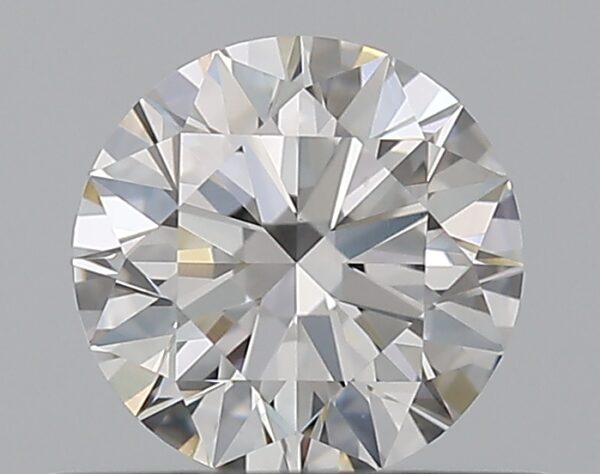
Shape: round
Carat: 0.5
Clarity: VS2
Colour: F
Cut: EX
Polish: EX
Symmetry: EX
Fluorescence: N
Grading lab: GIA
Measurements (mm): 5.11 x 5.14 x 3.13